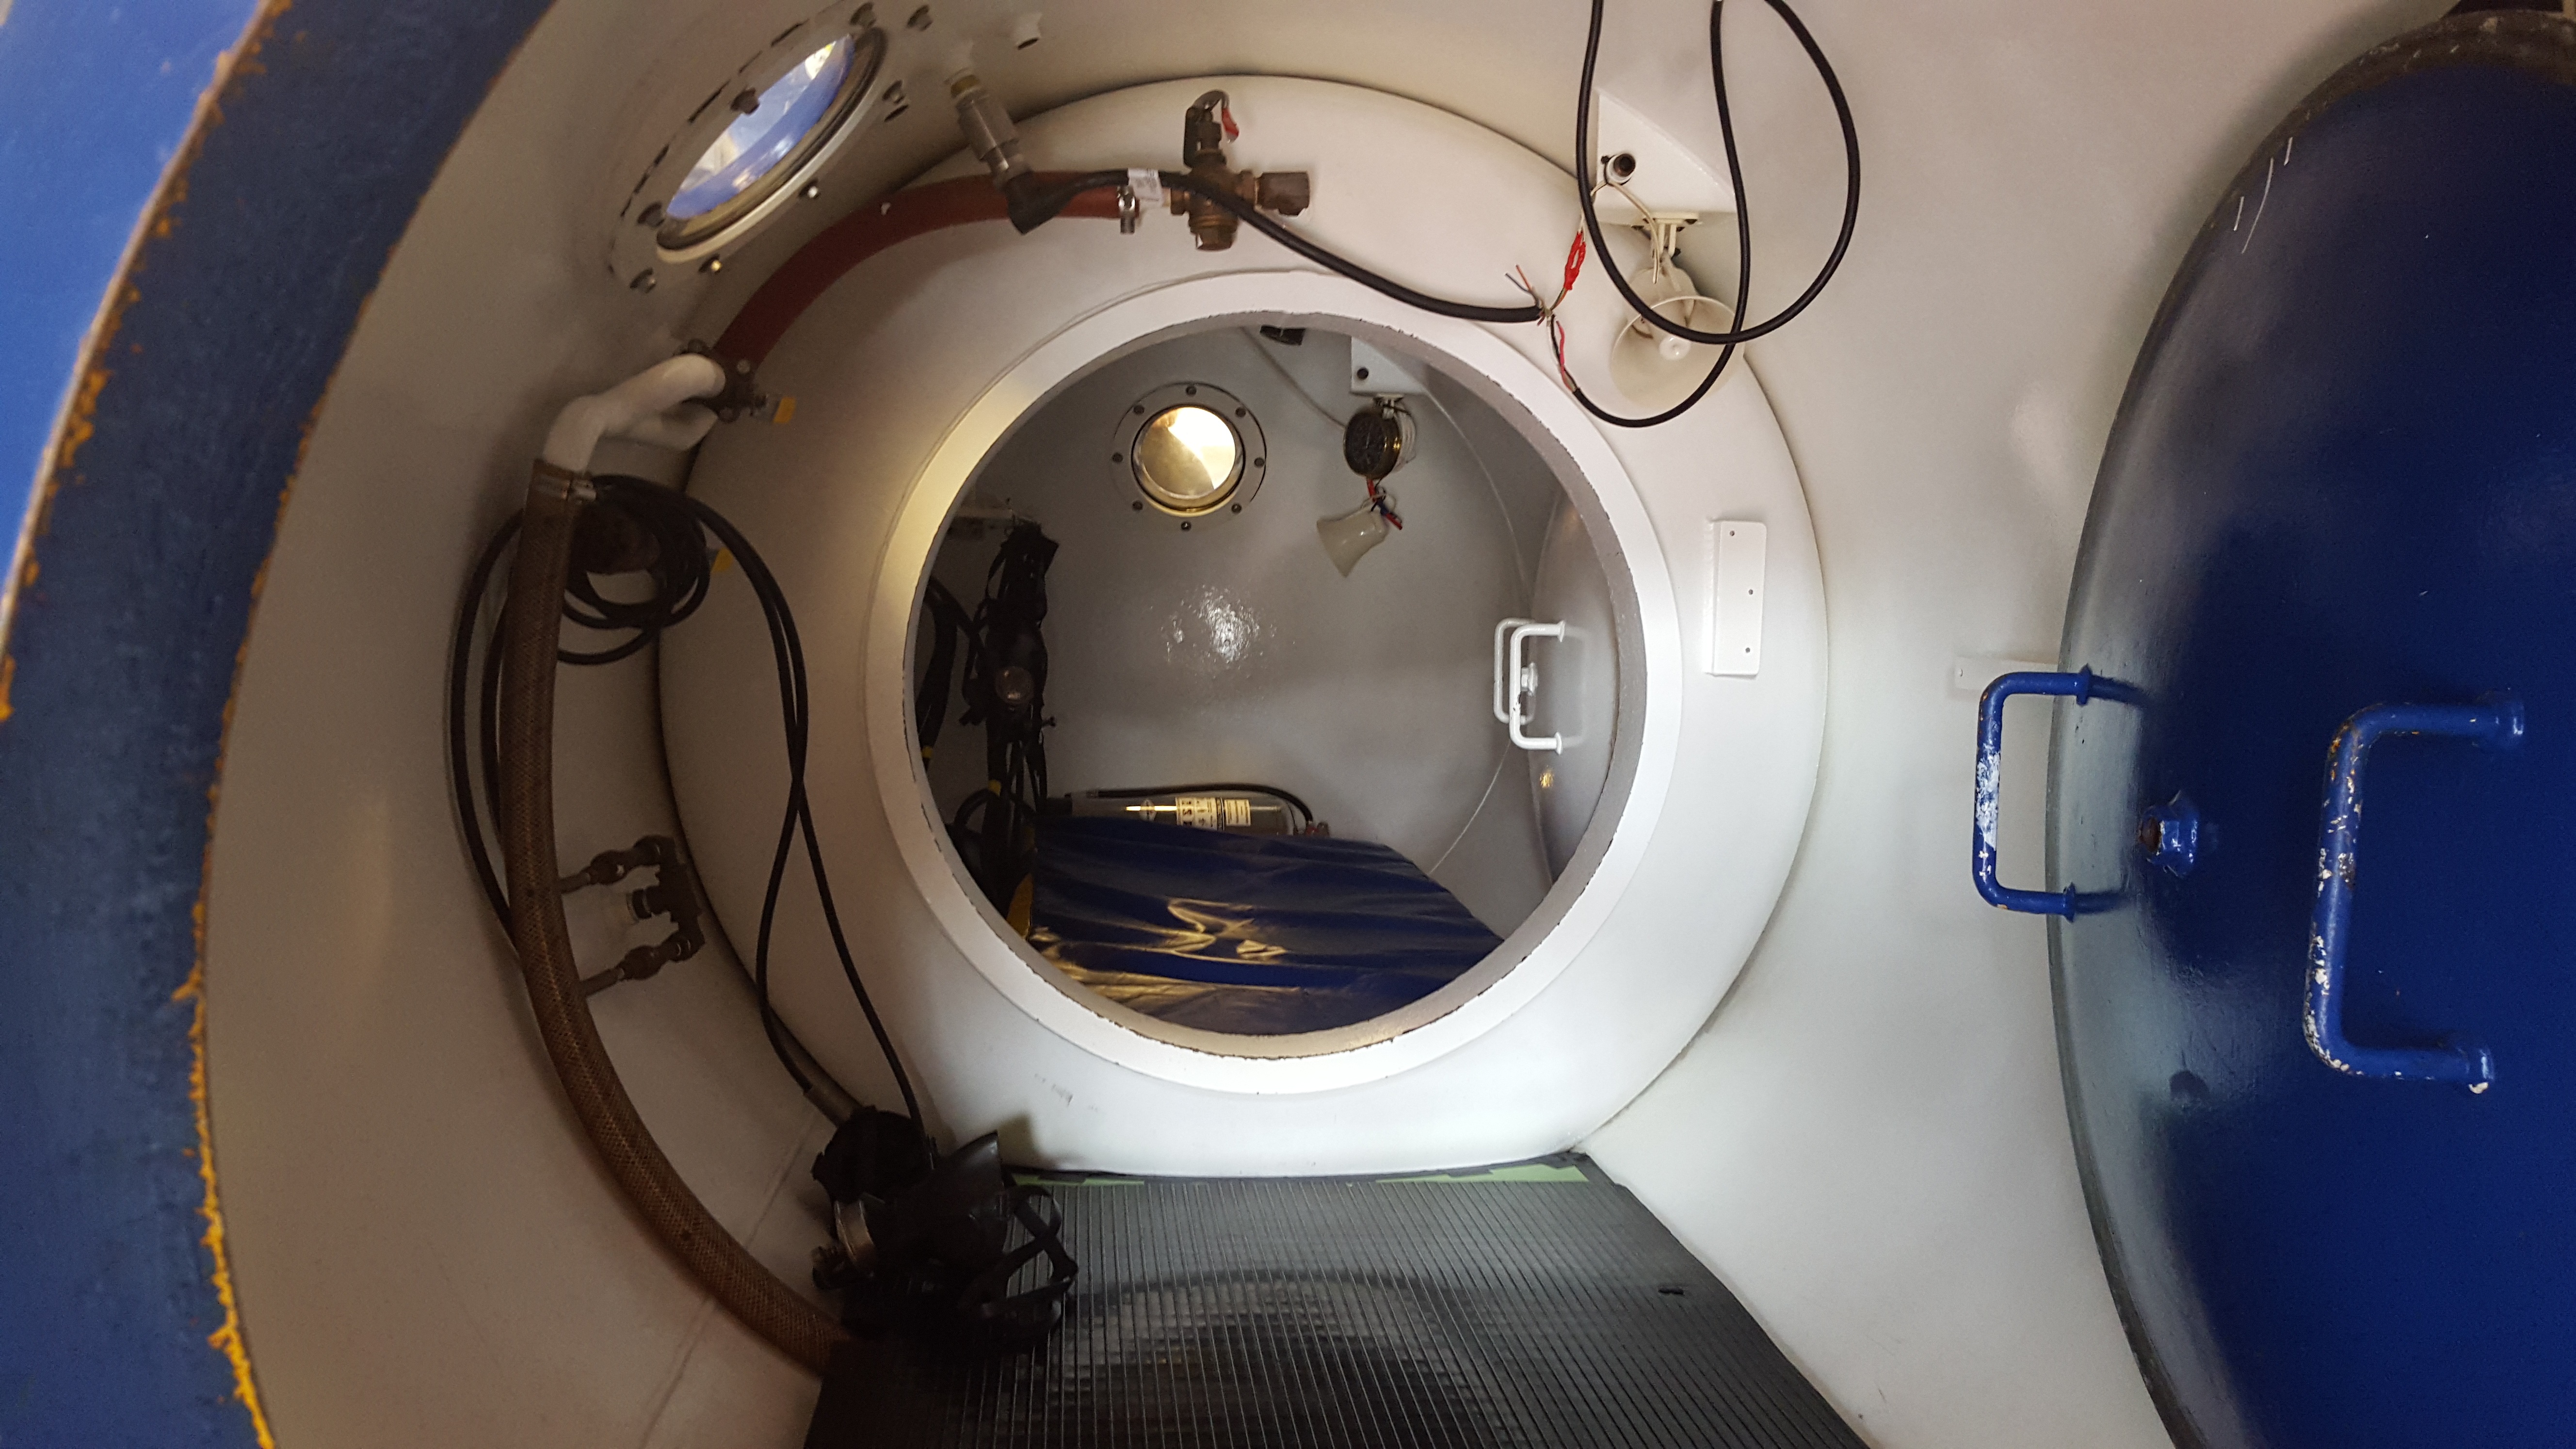
sea, ocean, wheel, diving, underwater, vehicle, equipment, steering wheel, diver, deep, scuba, aircraft engine, medical imaging, decompression chamber, deep dive